Bilyi Bars

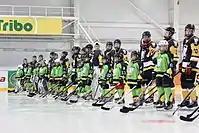
Juniors of the HC "Bilyi Bars" (September 2016)

Mr. Butsenko is the sport master of the international class. It is permanent head coach of team (except for 2013–14 season). He played for Dynamo Kharkov, Sokil Kyiv, Avangard Omsk, Spartak Moscow, Neftekhimik Nizhnekamsk, SKA Saint Petersburg etc.